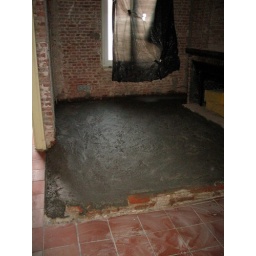
Vervanging van de houten draagvloer door een welfsel in potten en balken met betonnen druklaag.